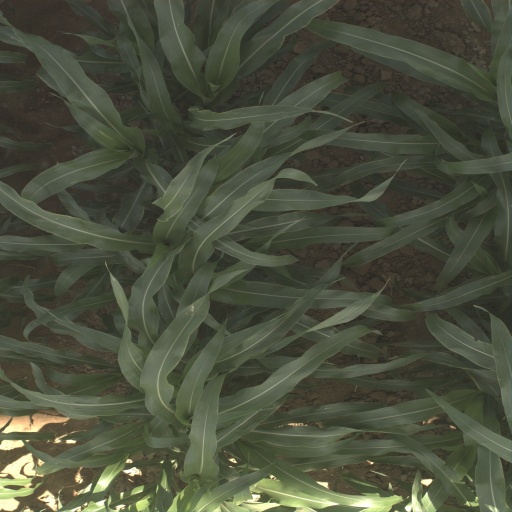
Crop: sorghum